Frederick G. Creed

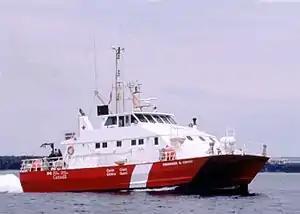
Canadian Coast Guard vessel "Frederick G. Creed", using SWATH design pioneered by Creed.

In July 1928 Creed & Company became part of IT&T and Creed retired in 1930, turning his attention to other less successful projects, including a mid-Atlantic "Sea Drome", first patented in 1919, and an unsinkable boat. He invented the SWATH (small-waterplane-area twin hull) before 1938, when he presented it to the British Admiralty, and was awarded a British patent for it in 1946. He died before it ever saw commercial development, the first vessel being launched by the Netherlands in 1968.